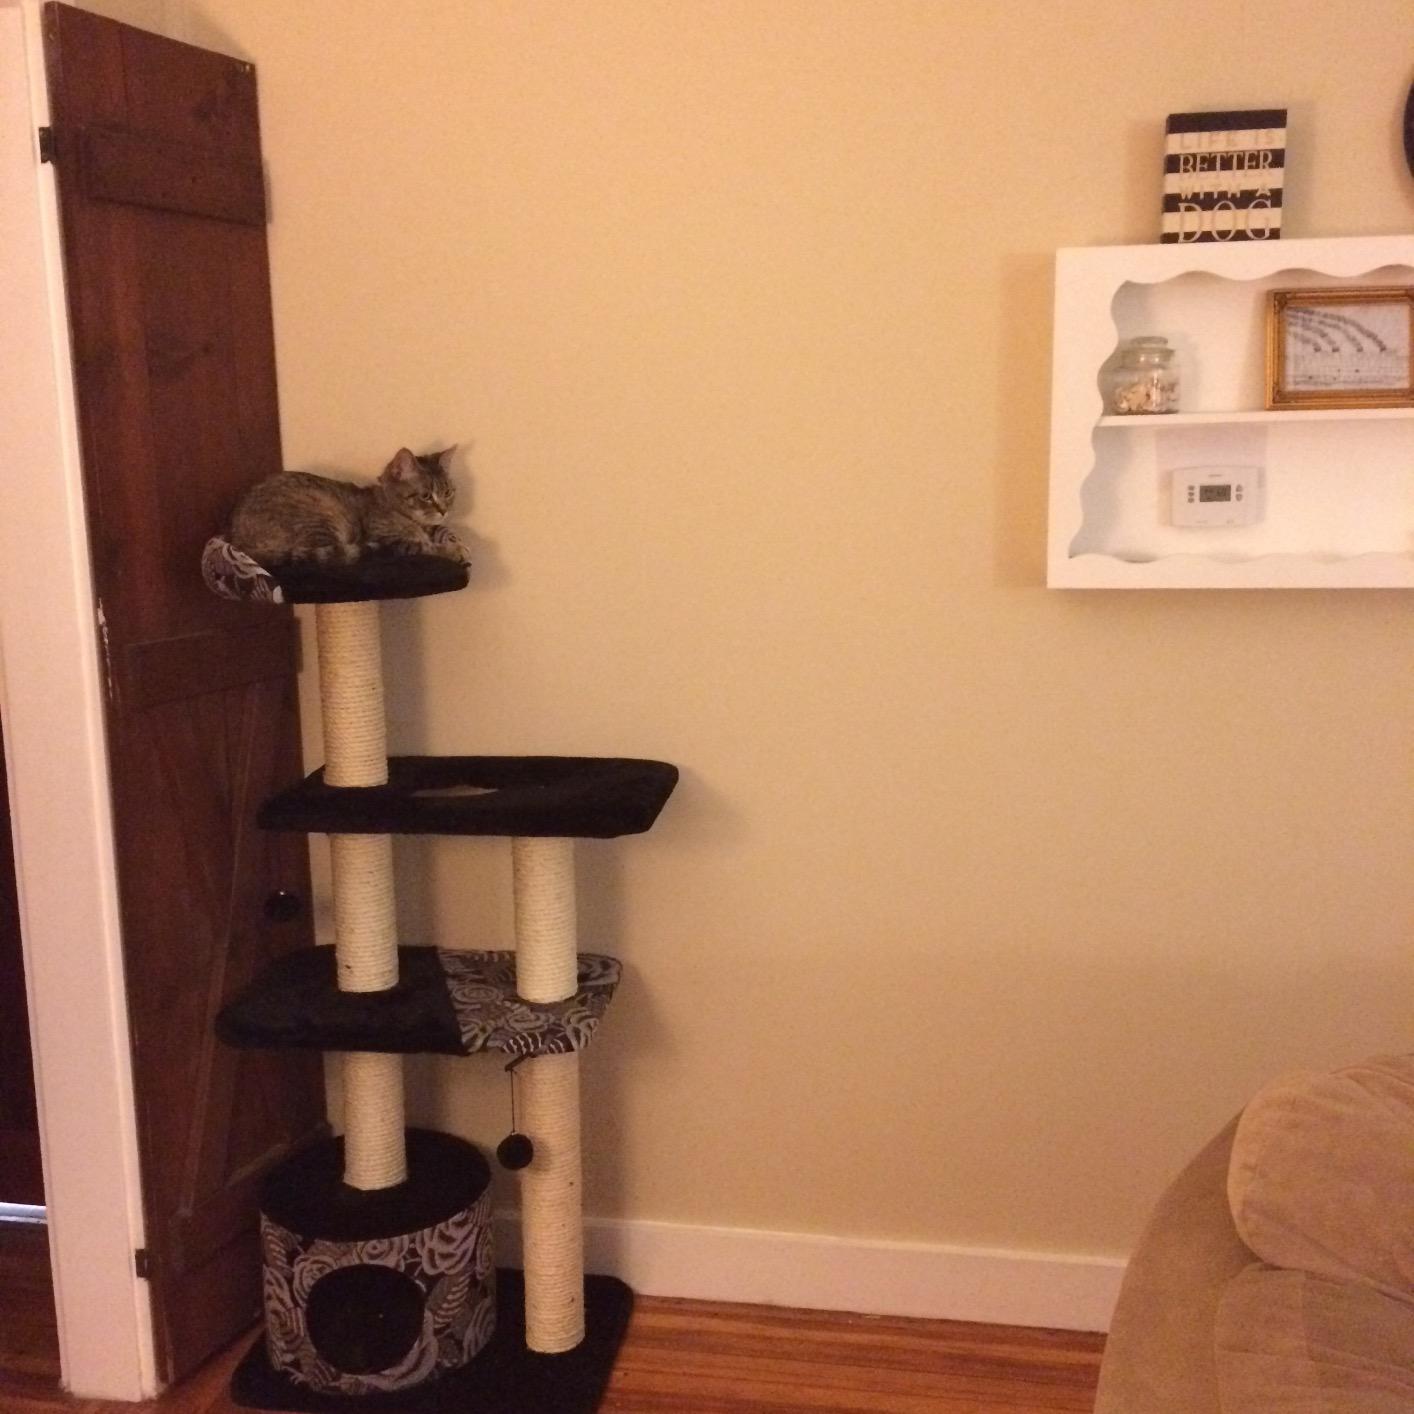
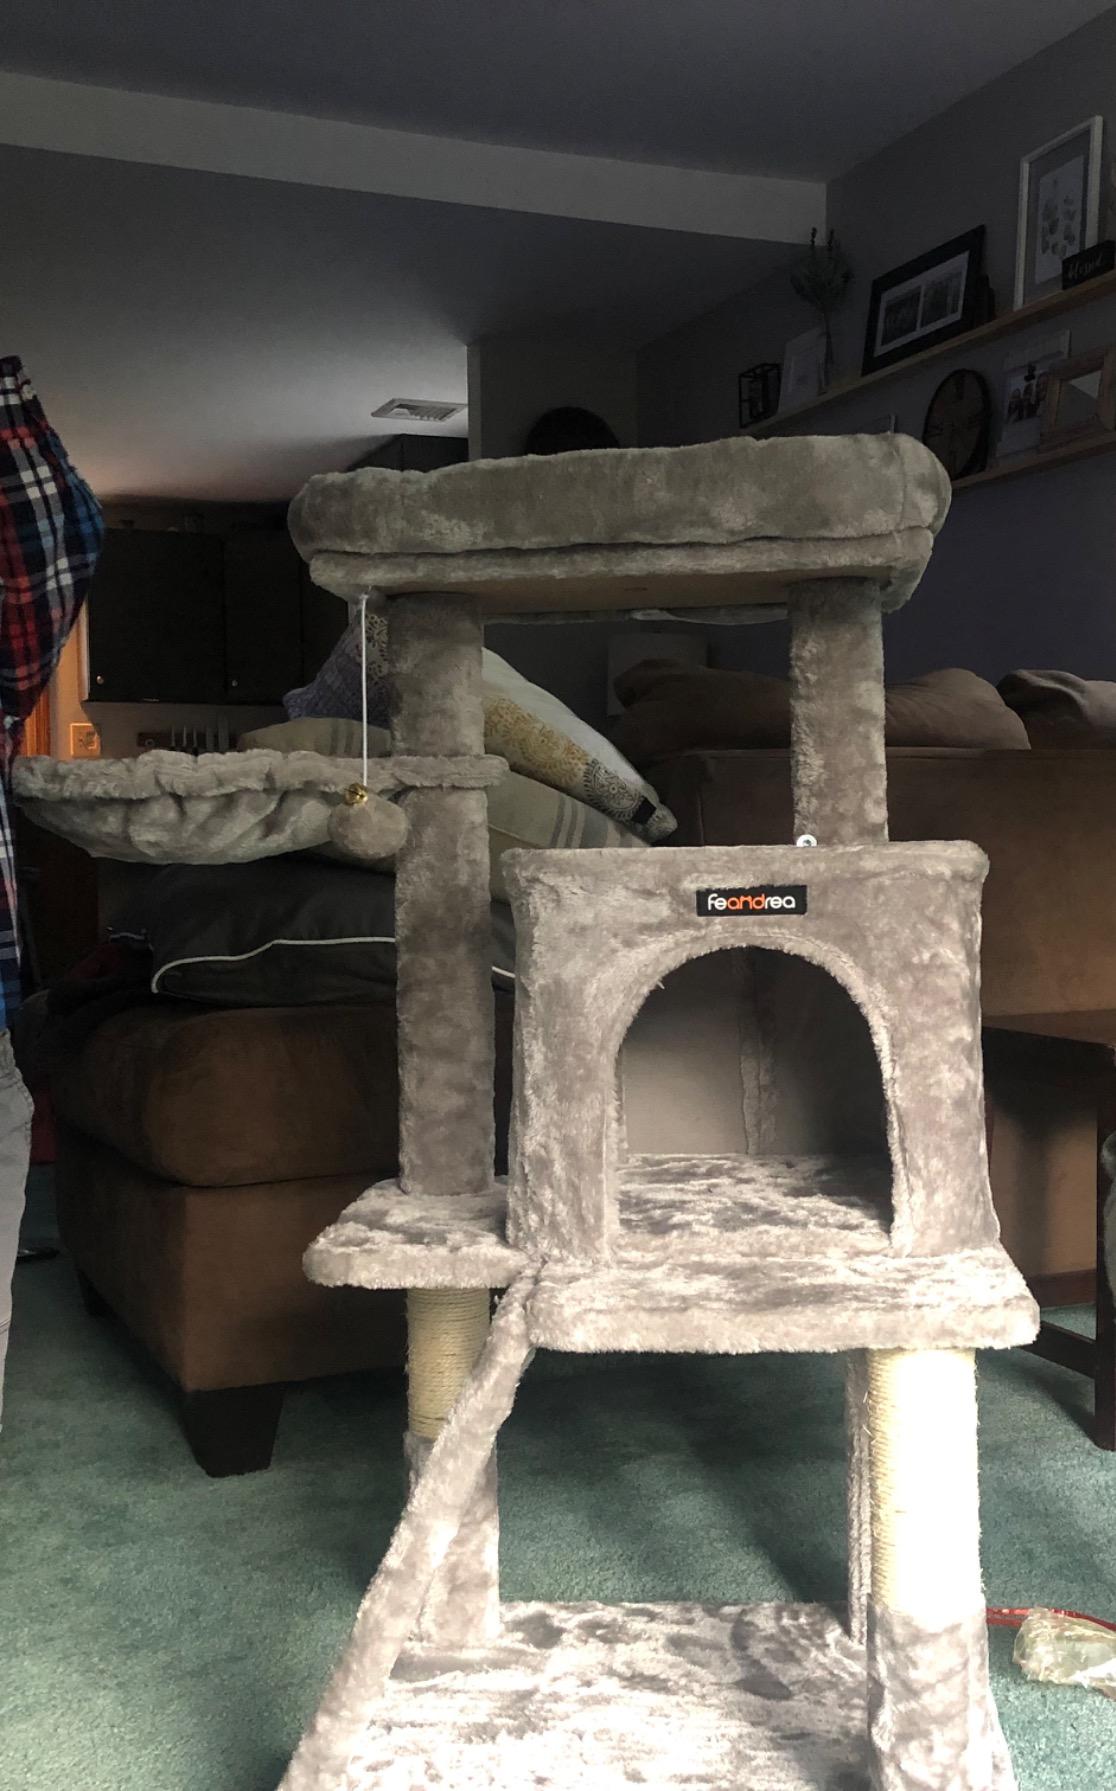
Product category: items_cat tree
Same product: no